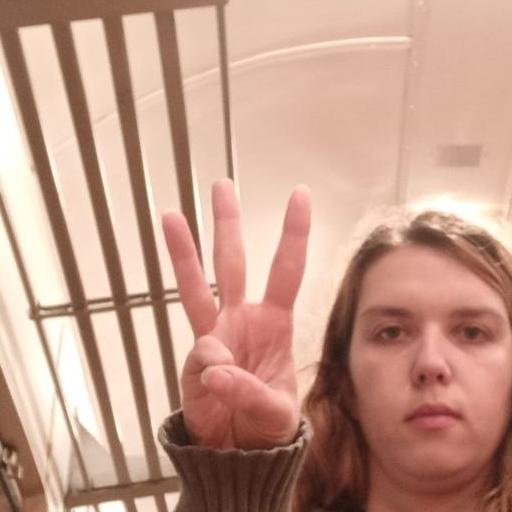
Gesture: three